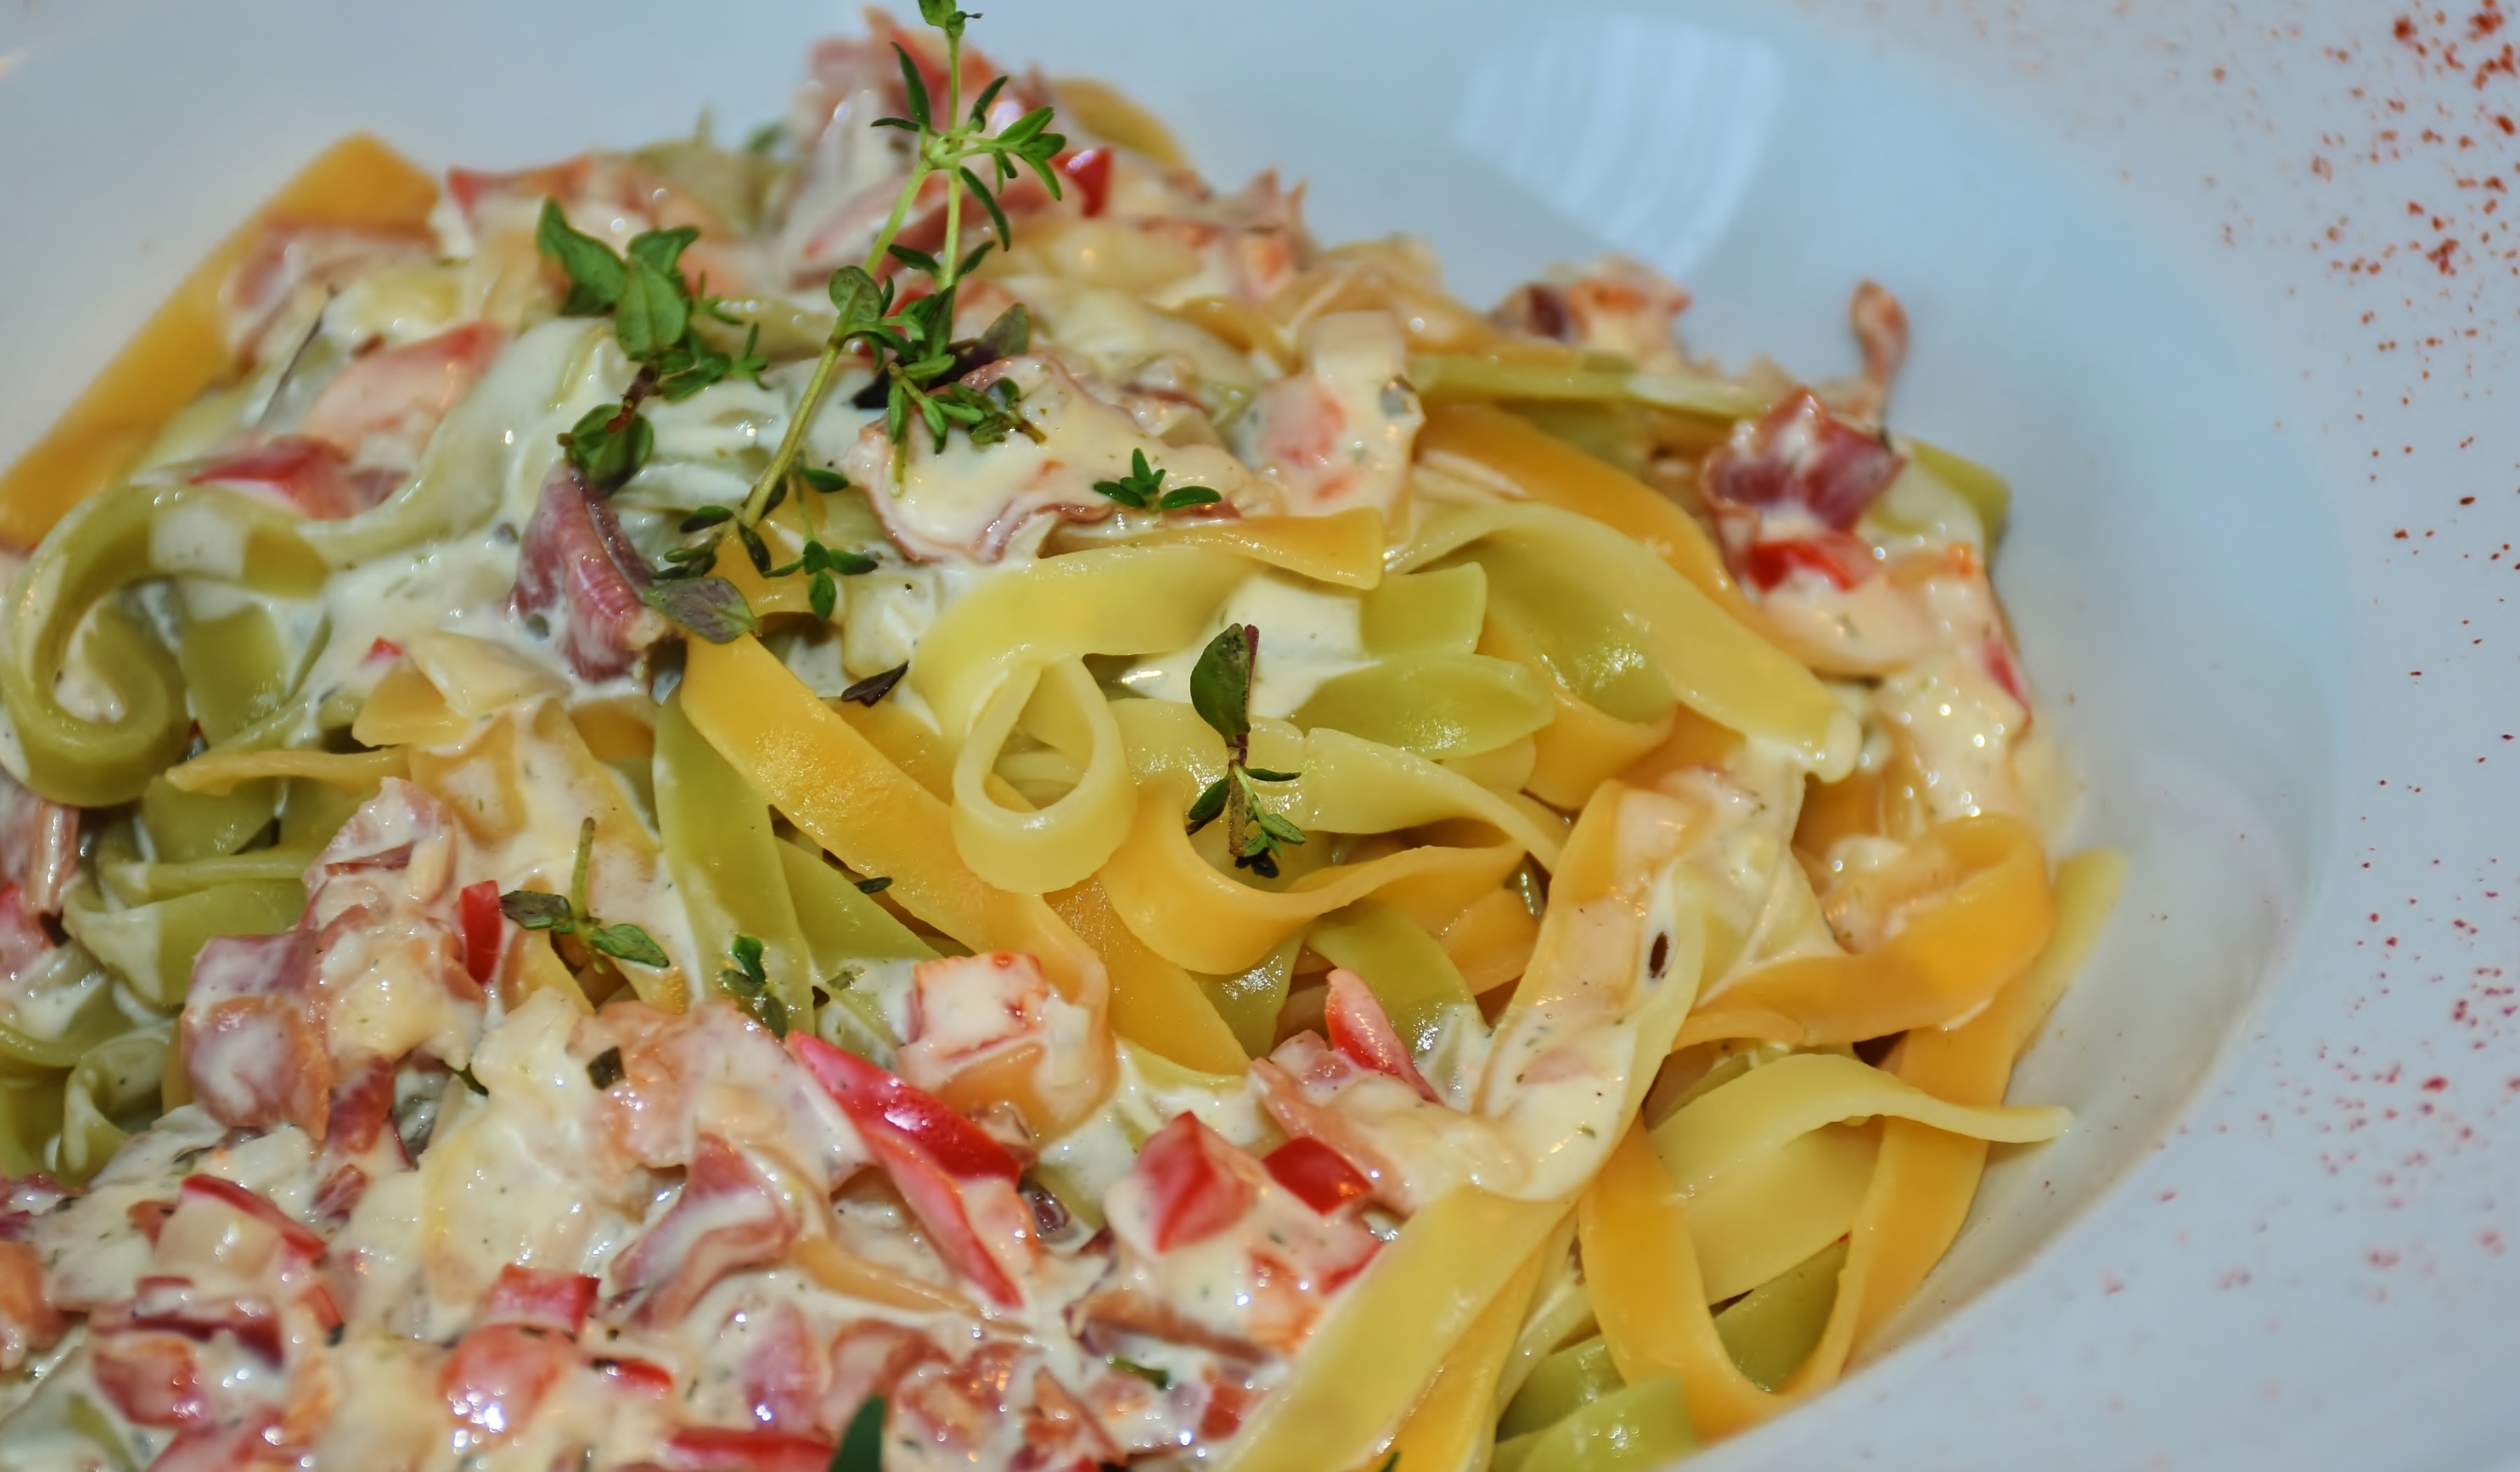
sharp, dish, food, mediterranean, spice, chili, garlic, produce, vegetable, plate, healthy, eat, cuisine, pasta, cook, noodles, penne, spaghetti, pasta salad, frisch, italian, benefit from, chili peppers, italian food, carbonara, fettuccine, european food